Snapchat dysmorphia

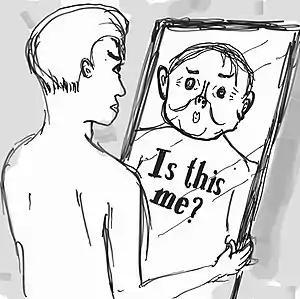
Illustration of body dysmorphic disorder (BDD)

In 2018, many newspaper outlets questioned the rising impact of social media applications on the choice of plastic surgeries for users. Researchers from the Boston Medical Center (BMC) wrote in a "JAMA Facial Plastic Surgery" essay that with the rise of Snapchat in 2011, there has been increasing cases of patients going into the cosmetic doctors’ offices to request for surgeries to look like filtered versions of themselves, similar to how they appear through Snapchat filters. These filters create a dysmorphic illusion in which the unattainable filters establish a disconnection from the realities of how individuals look like and what they desire to look like. Hence, the filtered photos from social media apps encourages users to drive for constant improvements to their appearance based on the filters. The pressure to achieve this impossible aesthetic look may be a casual factor in triggering BDD, and individuals with BDD tend to engage in heavy plastic surgery use. Based on a 2022 survey results from the "American Academy of Facial Plastic and Reconstructive Surgery" (AAFPRS), 79% of plastic surgeons reported a trend of patients seeking improvement in their physical appearances with the desire to look better in selfies.